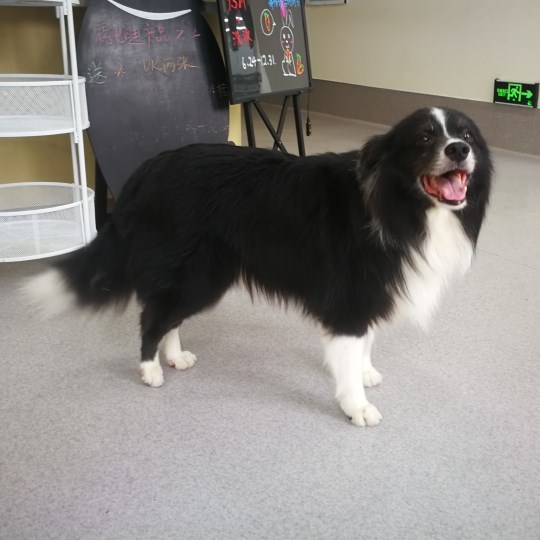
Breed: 2594-n000109-Border_collie